HMAS Canberra (D33)

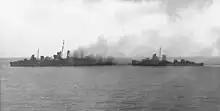
American destroyers rescuing the surviving crew from "Canberra" after the Battle of Savo Island. USS "Blue" is alongside "Canberra" port bow, while USS "Patterson" is approaching from astern.

The cruiser headed north the day after the submarine attack to join the ANZAC Squadron, which had been redesignated Task Force 44. On 17 June, "Canberra" took part in offensive patrols through the Coral Sea, and from July, she was assigned to Operation Watchtower; the opening stages of the Guadalcanal Campaign. The cruiser escorted the force to be landed at Tulagi from 5 August, and screened the force during the landings on 7 and 8 August; the cruiser encountered no initial resistance.